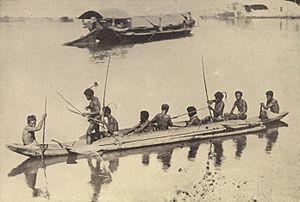
La pêche à l'arc est une méthode de pêche qui utilise du matériel de tir à l'arc spécialisé pour tirer et récupérer le poisson. Les poissons sont abattus avec une flèche barbelée attachée par une ligne spéciale à un moulinet monté sur la proue. Parmi les espèces d’eau douce couramment chassées, on peut citer la carpe commune, la carpe des roseaux, la carpe à grosse tête, le lévrier alligator et le poisson spatule. En eau salée, les raies et les requins sont régulièrement recherchés.